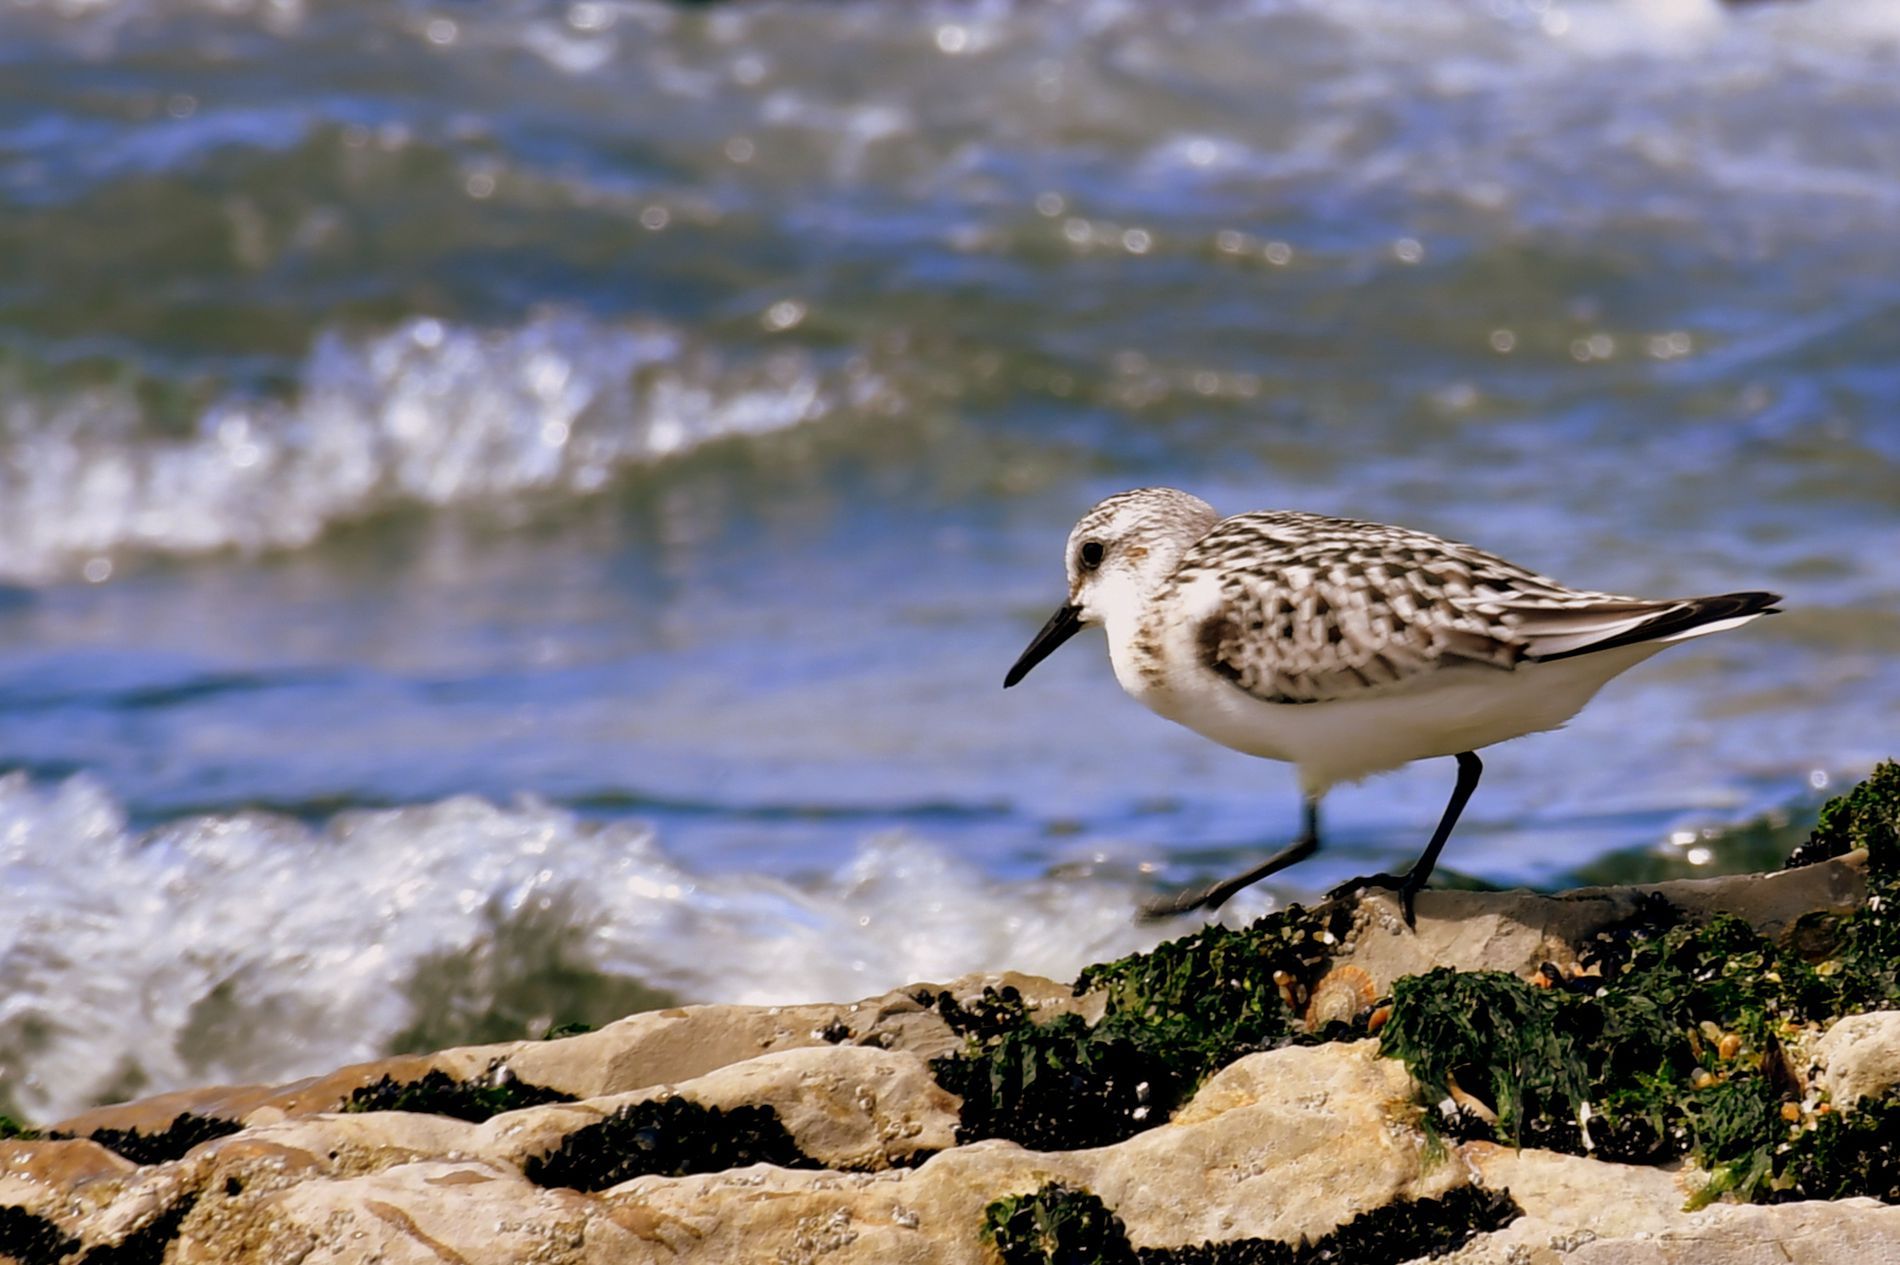
Sanderling on coastal rocks.
The shot depicts a Sanderling standing on rocks covered with some seaweed. In front of it is a blurred sea. The bird appears to have been moving one of its legs when the picture was taken, resulting in a blurred leg.
This is a close shot. The shot depicts the beauty of a Sanderling bird amidst the sea. The colors of the shot are clear. The blurry background makes the entire focus on the bird. The shot was taken during the daytime.
Labels: Animal, Beak, Bird, Nature, Outdoors, Sea, Water, Sea Waves, Anthus, Rock, Seagull, Waterfowl, Beach, Coast, Shoreline, Reef, Sea Life, Promontory, Sanderling, Rocks
Camera: NIKON CORPORATION NIKON D850
Lens: 18-140mm f/3.5-5.6, AF-S DX Nikkor 18-140mm f/3.5-5.6G ED VR
Aperture: F10
Exposure: 1/125 sec
ISO: 100
Focal length: 140.0 mm